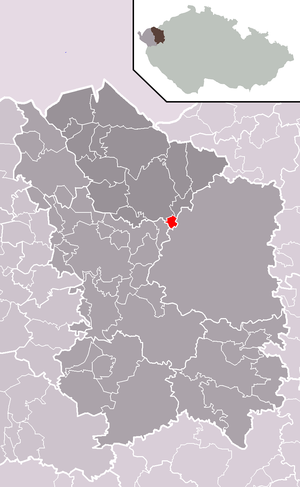
Velichov est une commune du district et de la région de Karlovy Vary, en République tchèque. Sa population s'élevait à 553 habitants en 2018.